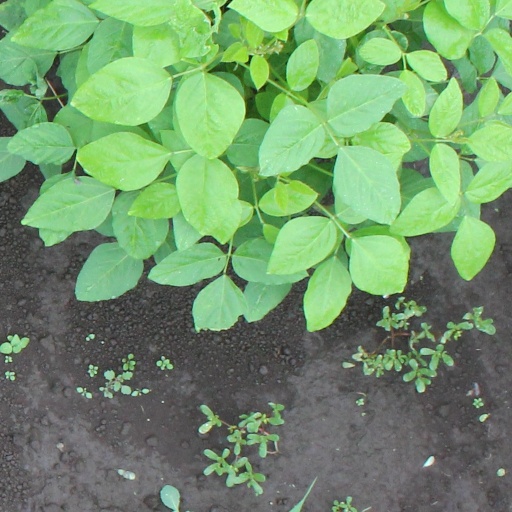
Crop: soybean